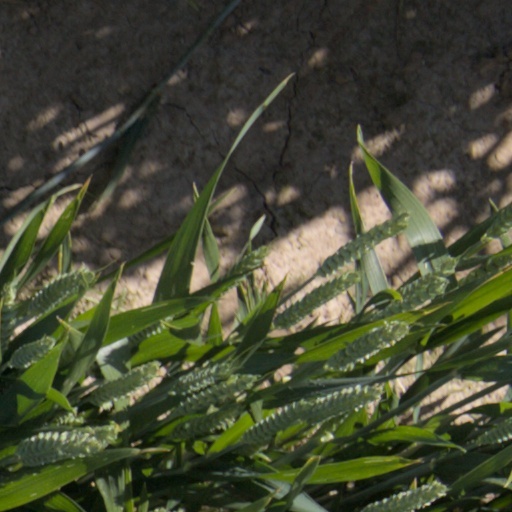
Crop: wheat